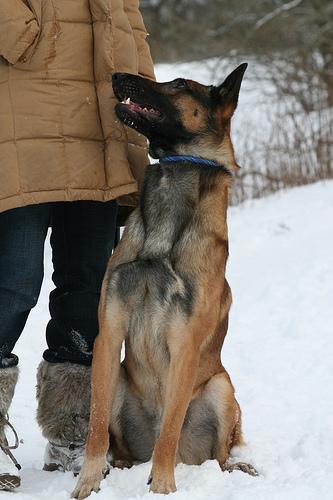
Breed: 233-n000071-malinois